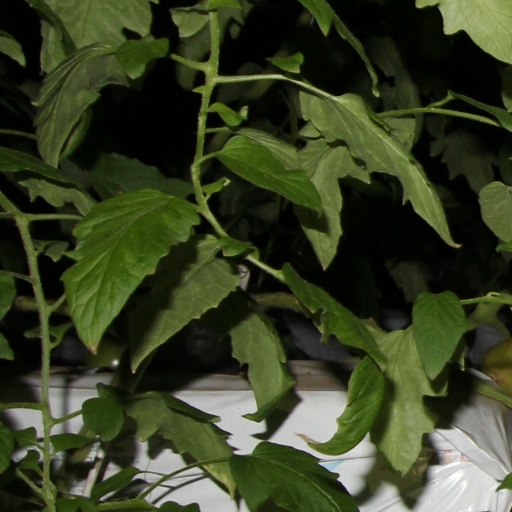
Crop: tomato